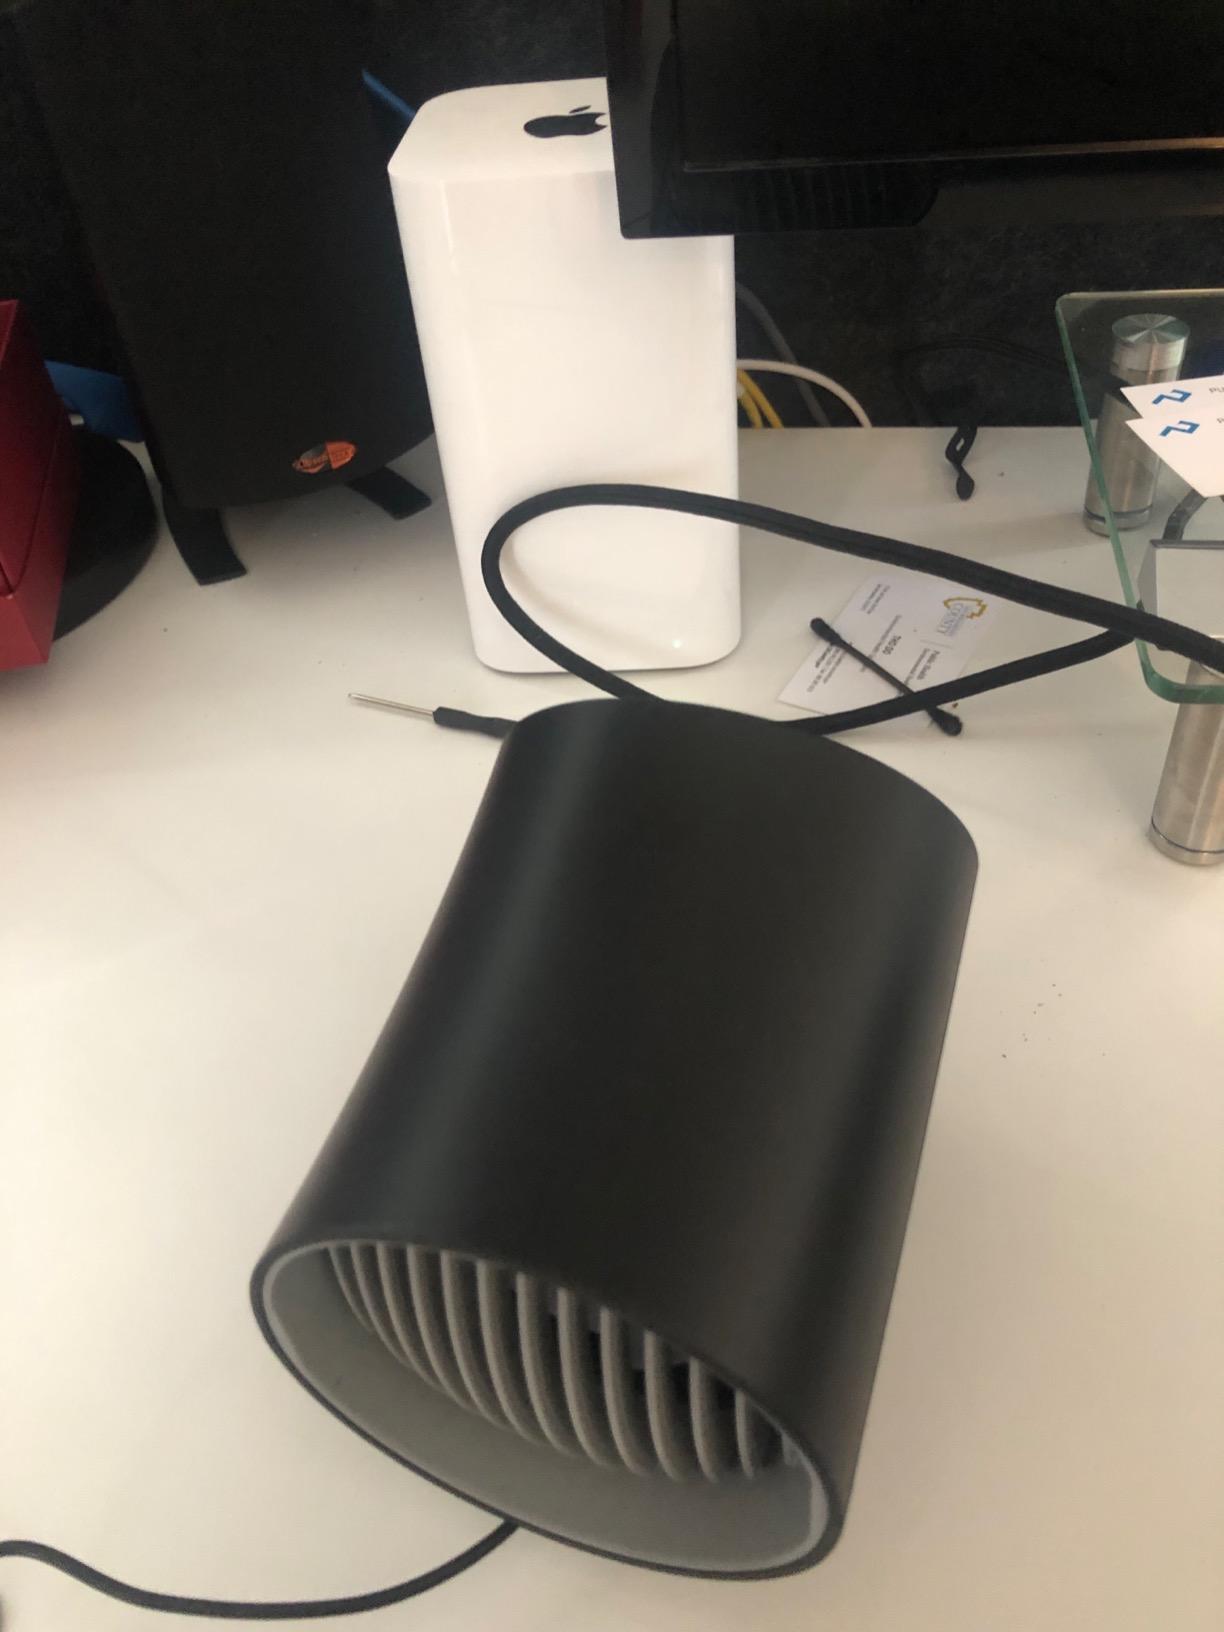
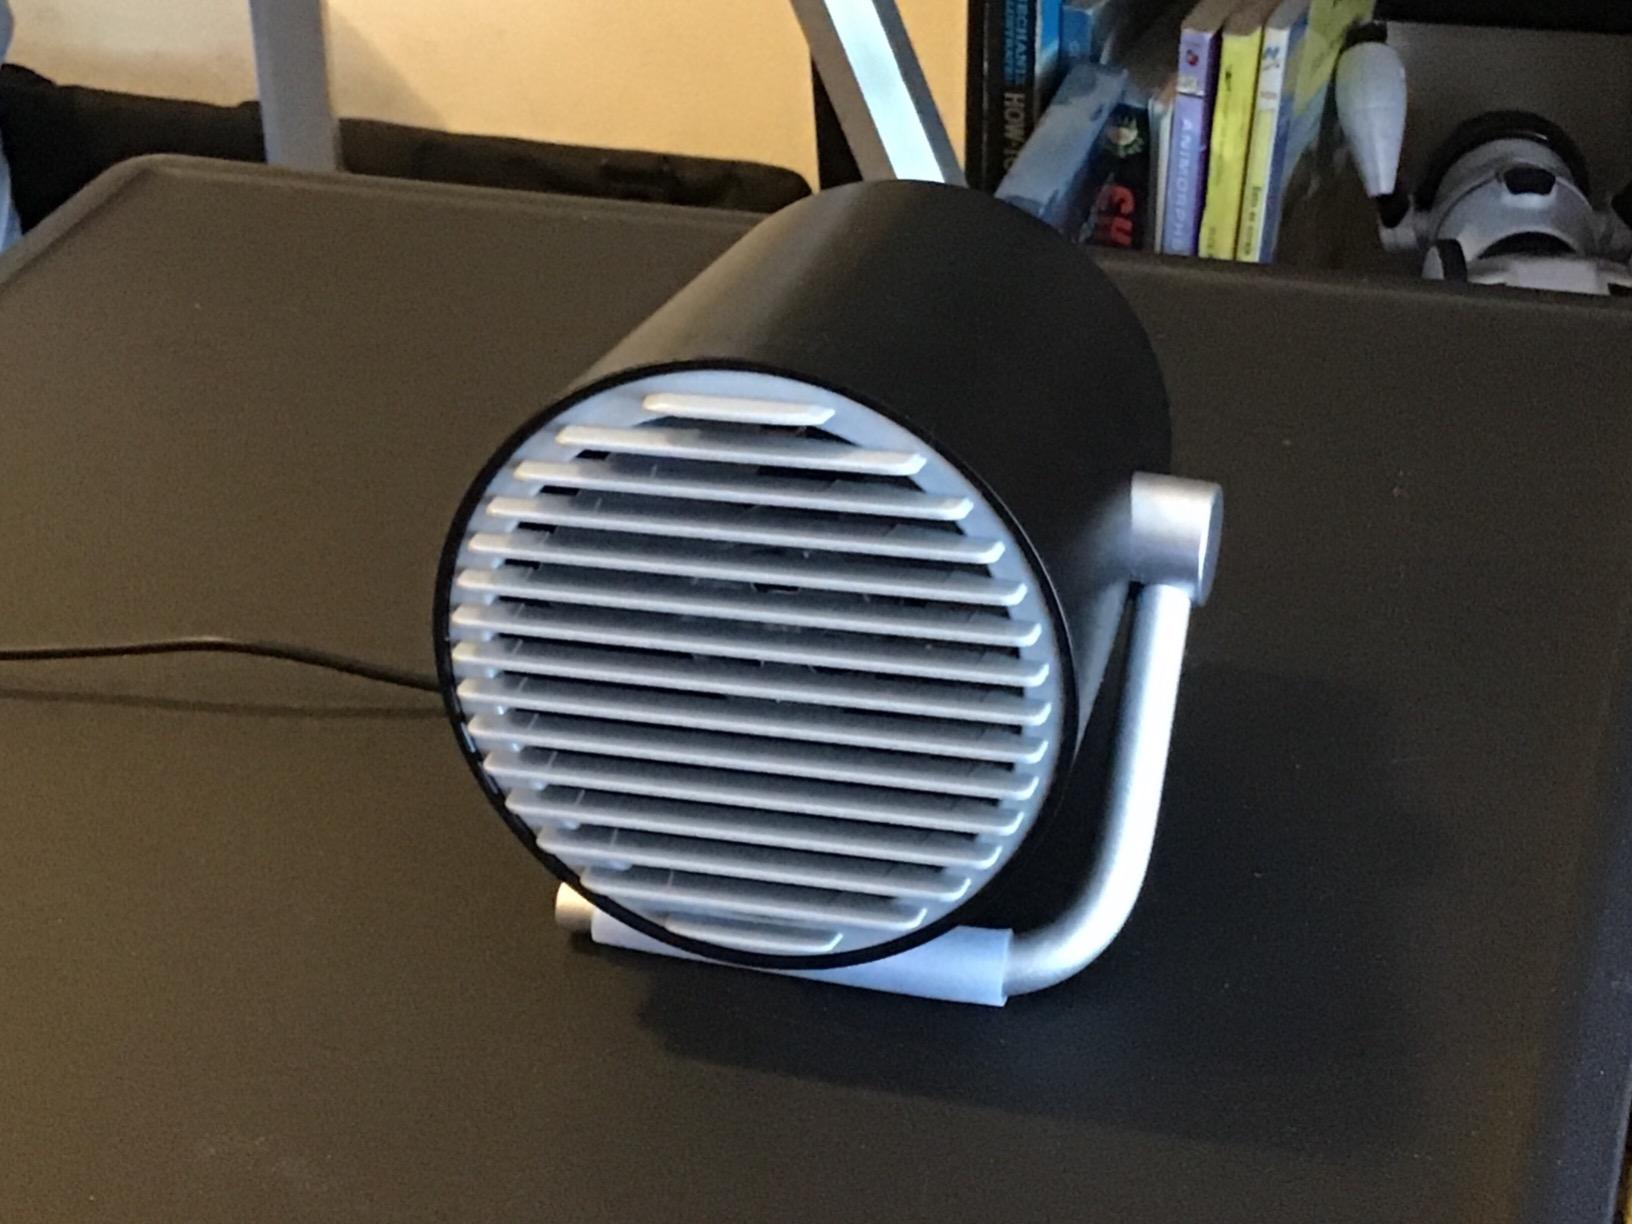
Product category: fan
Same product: no